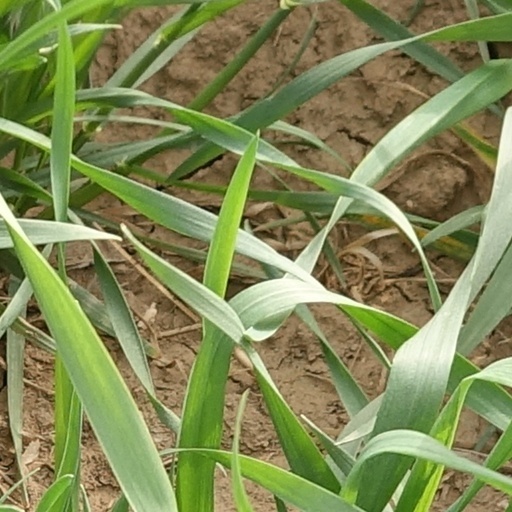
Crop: wheat